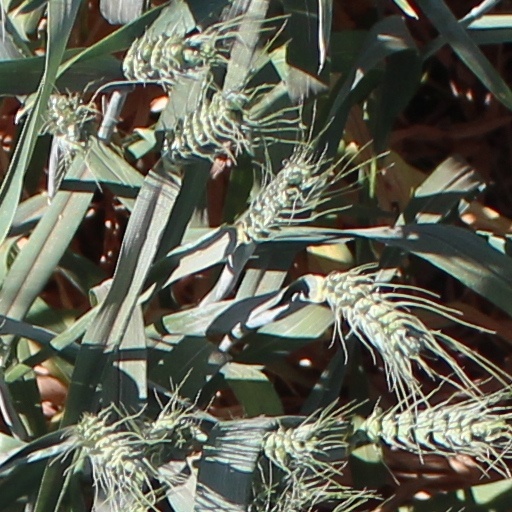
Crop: wheat